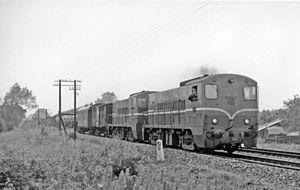
Les locomotives Série 2200 sont des locomotives diesel de ligne hollandaises, utilisées par les Nederlandse Spoorwegen. Il est parfois fait une distinction des cinquante dernières machines qui sont alors désignées Série 2300.